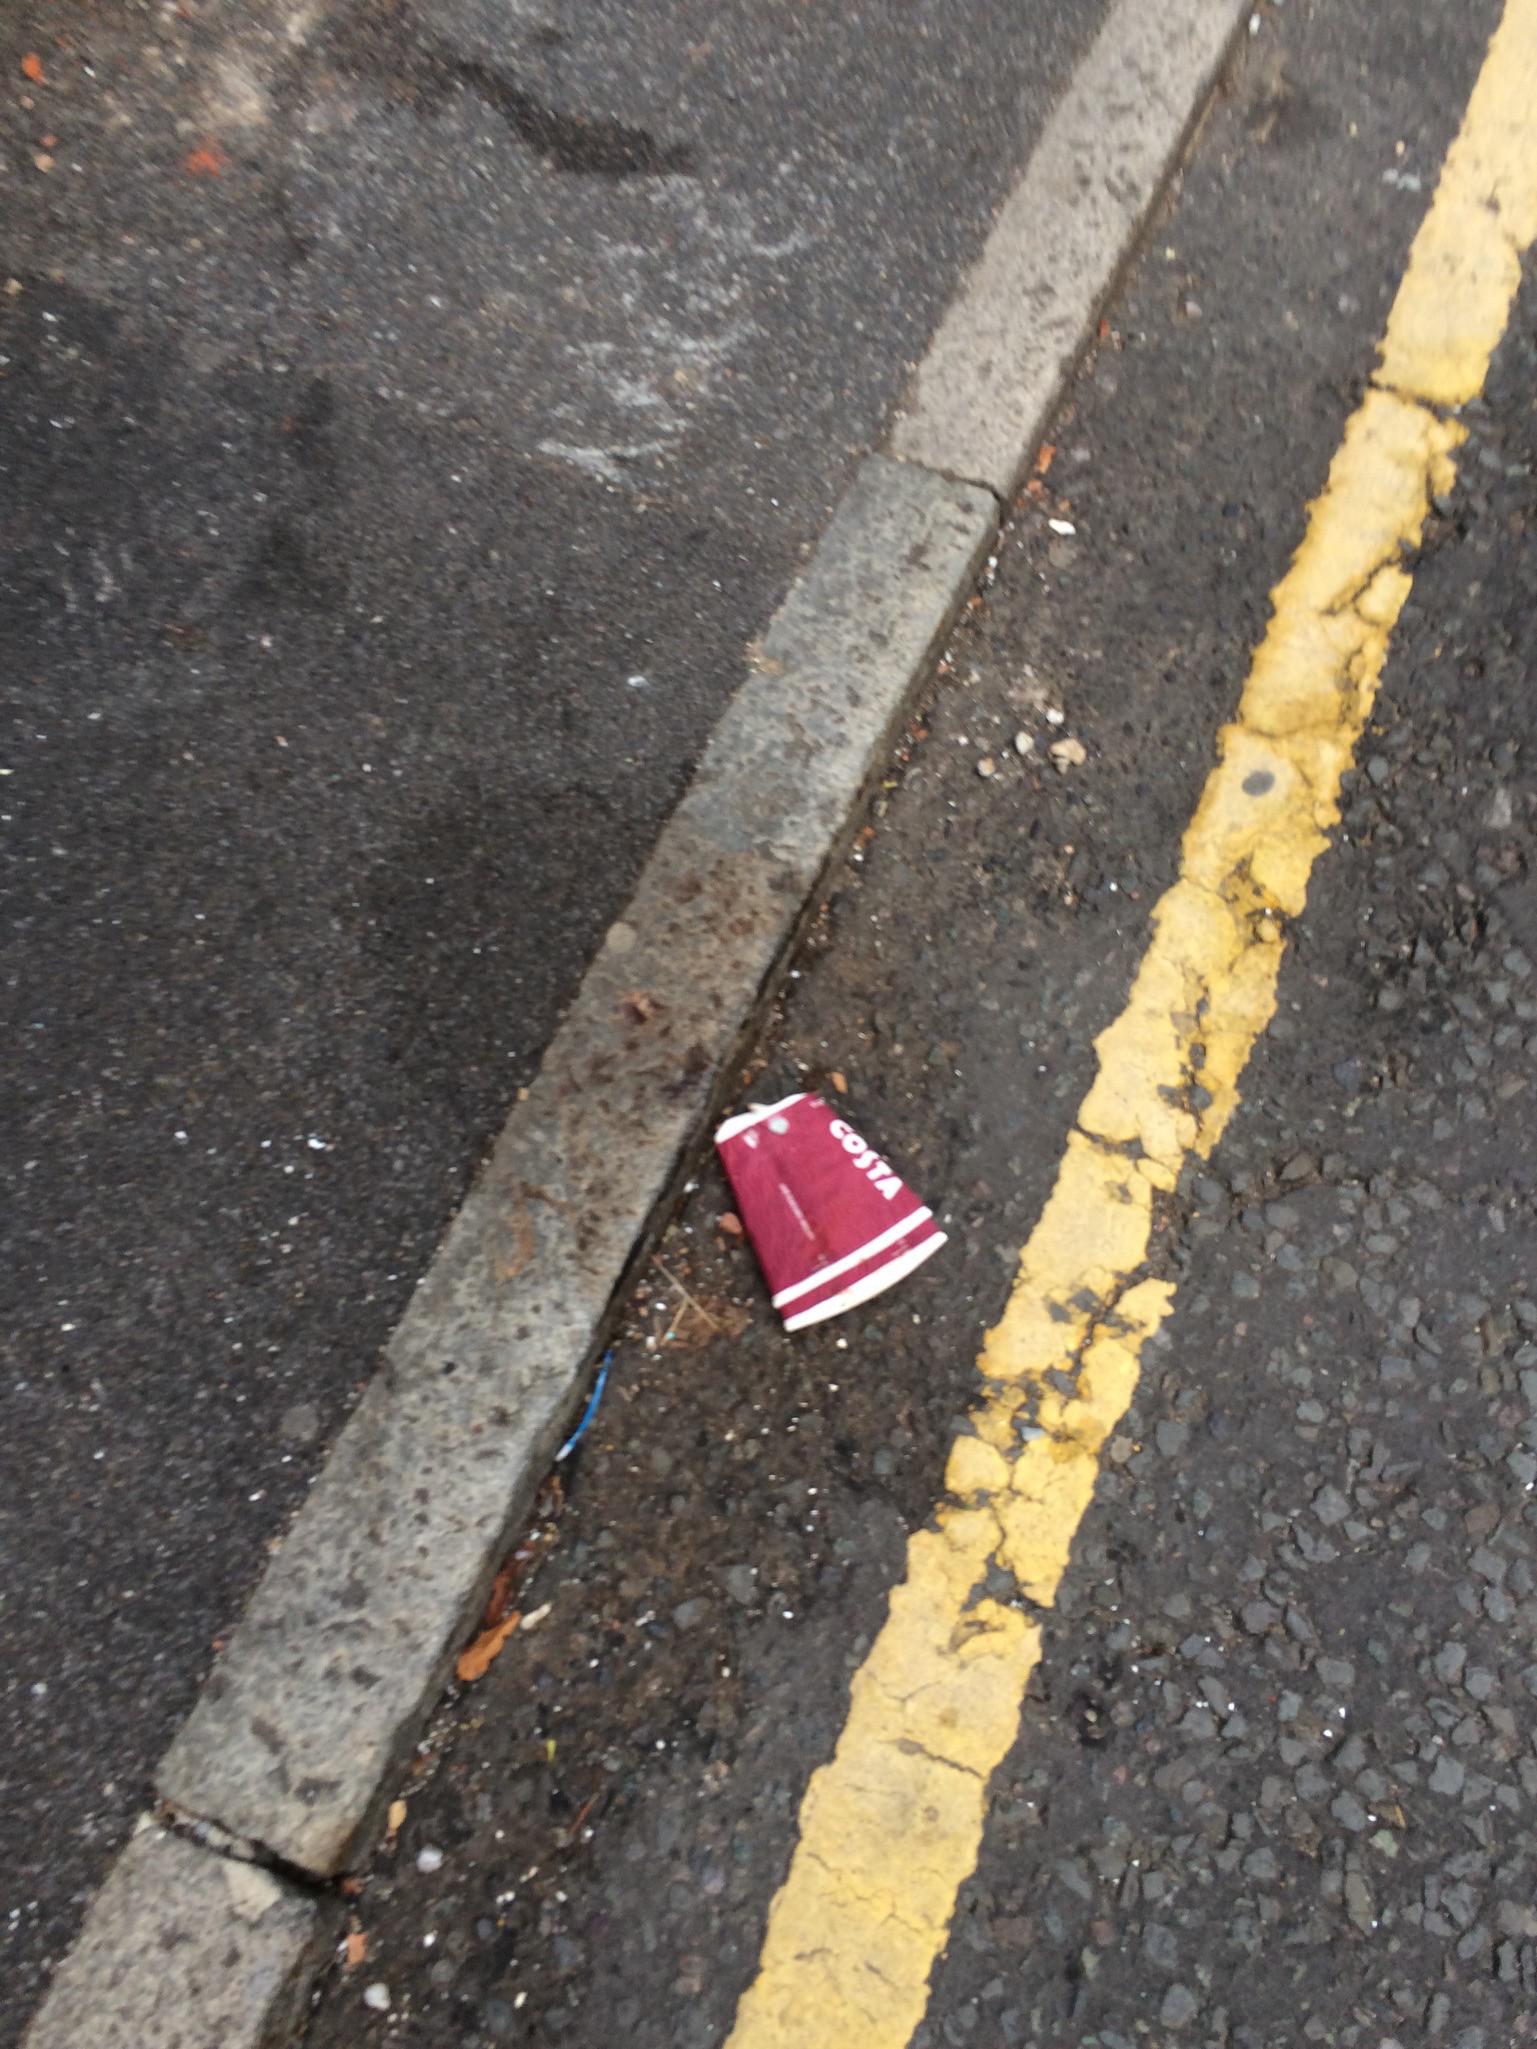
Object: Paper cup (Cup)